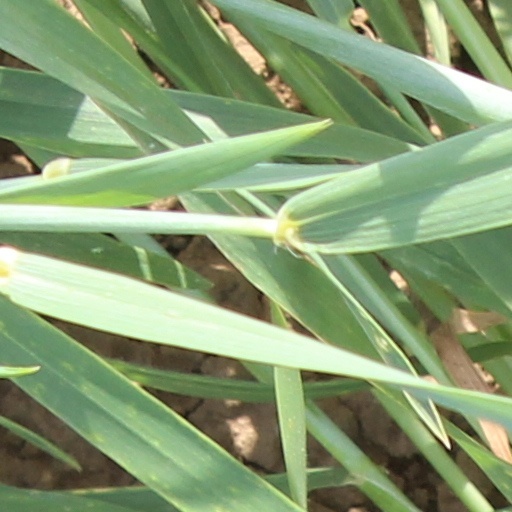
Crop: wheat